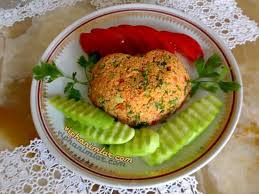
Yemek: kisir